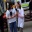
Label: ambulance